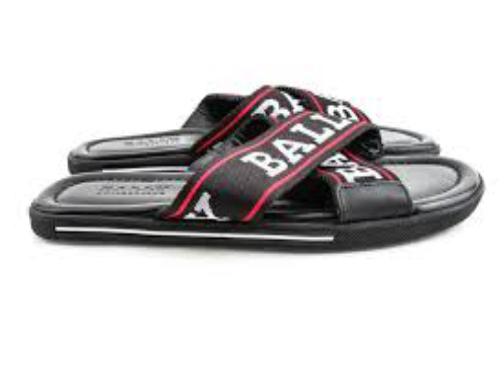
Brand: Bally Shoe
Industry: Clothes